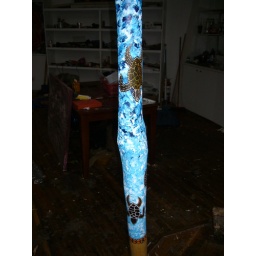
This was my final design. Turtles swimming in the blue water.